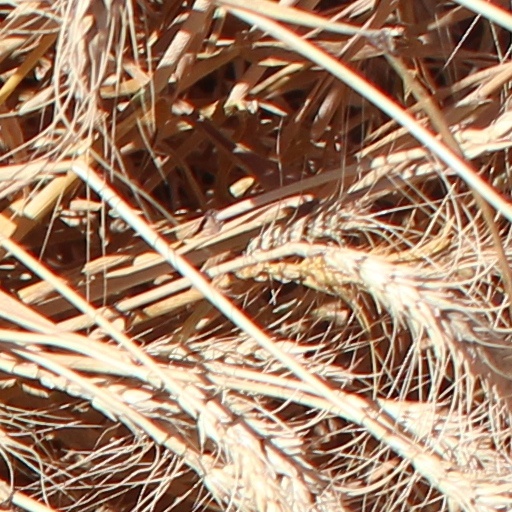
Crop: wheat